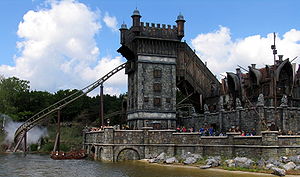
Efteling
Den flyvende hollænder.